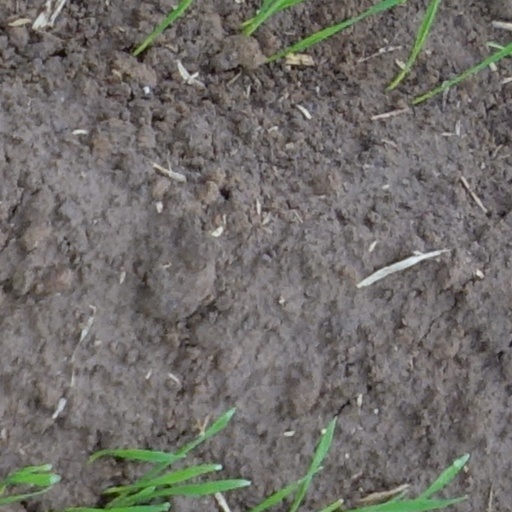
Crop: wheat